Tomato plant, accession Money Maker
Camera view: tilt-top (135 deg); turntable rotation: 30 degrees
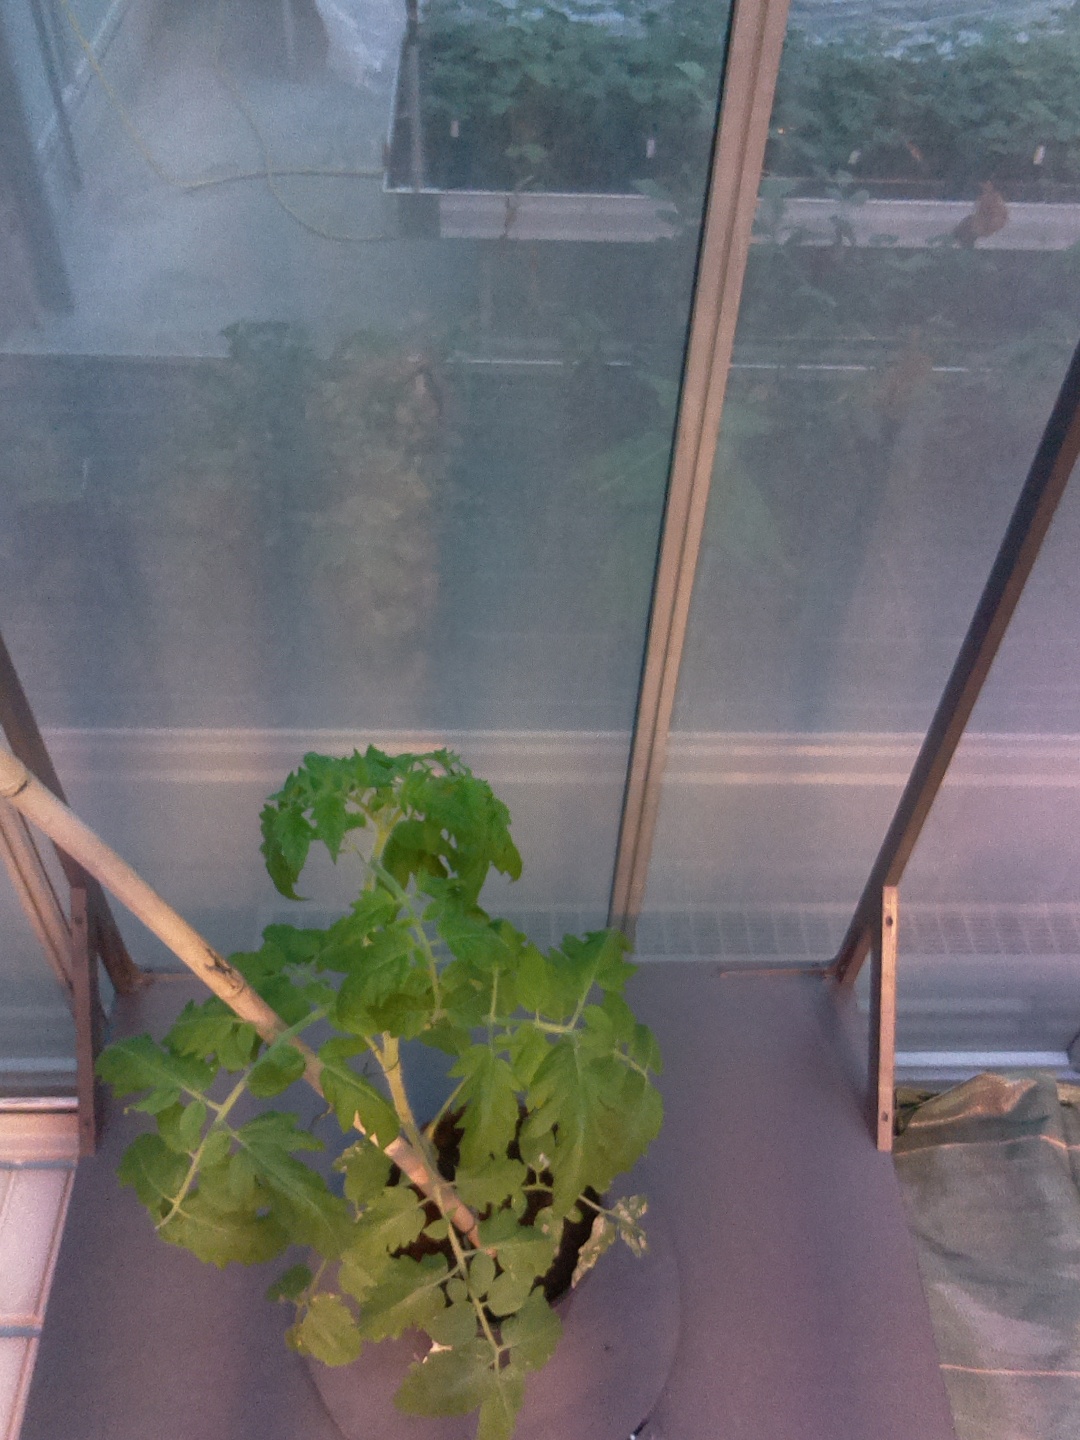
BBCH growth stage 53: 3 inflorescences visible